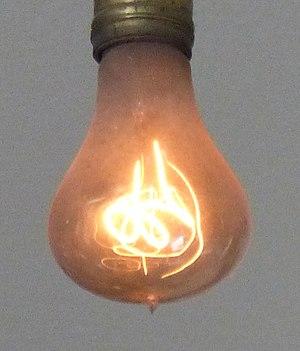
L'obsolescence programmée est, aux termes de la loi française, l'ensemble des techniques par lesquelles un metteur sur le marché vise à réduire délibérément la durée de vie d'un produit pour en augmenter le taux de remplacement. Il peut s'agir d'un matériel délibérément conçu pour ne pas pouvoir « évoluer », par exemple limité arbitrairement en taille de mémoire auxiliaire, ou de produits dont la conception comprend des « fragilités » délibérées. Dans les deux cas, le « metteur sur le marché » vise à entretenir un marché de renouvellement, par exemple par obsolescence technologique, d'estime ou esthétique.